89th (Cinque Ports) Heavy Anti-Aircraft Regiment, Royal Artillery

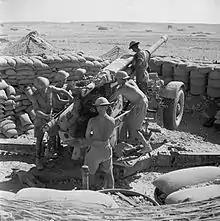
Gunners cleaning a 3.7-inch anti-aircraft gun near Tobruk, 19 August 1941.

234 (Kent) Battery disembarked at Suda Bay in Crete on 24 April and was deployed in the Suda-Canea area to protect harbour installations alongside 151 (London) Bty from 51st (London) HAA Rgt, both under the command of RHQ 52nd (East Lancashire) LAA Rgt.